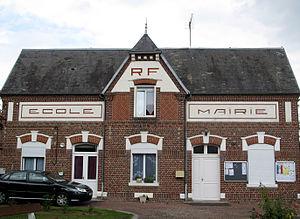
Maucourt est une commune française située dans le département de la Somme, en région Hauts-de-France.